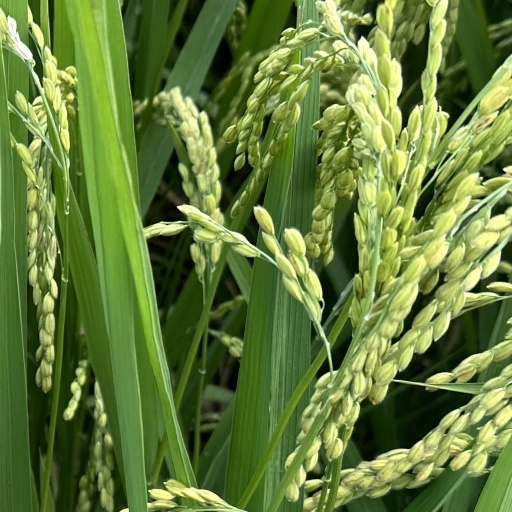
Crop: rice